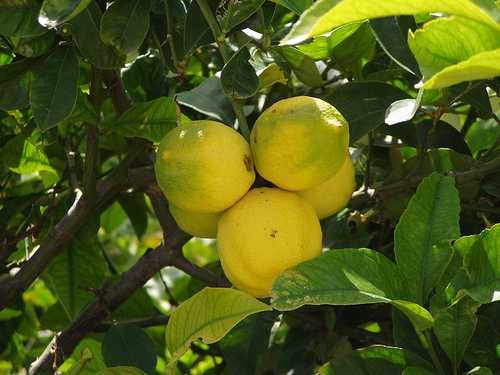
Label: Lemon